Ruqun

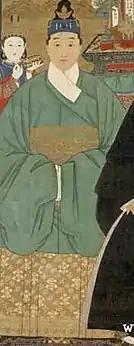
A woman wearing a jacket (ao) which closes on the left, an atypical feature, Ming dynasty portrait.

In Shang dynasty, the basic form of was established as the combination of a separate upper and lower garment worn together; which was known as . In this period, the was a unisex set of attire. The consisted of a narrow, ankle length skirt called and the upper garment called , in shape of a knee-length tunic with narrow cuffs; the was tied with a sash and could be . The as a set of attire featured the wearing of over the .